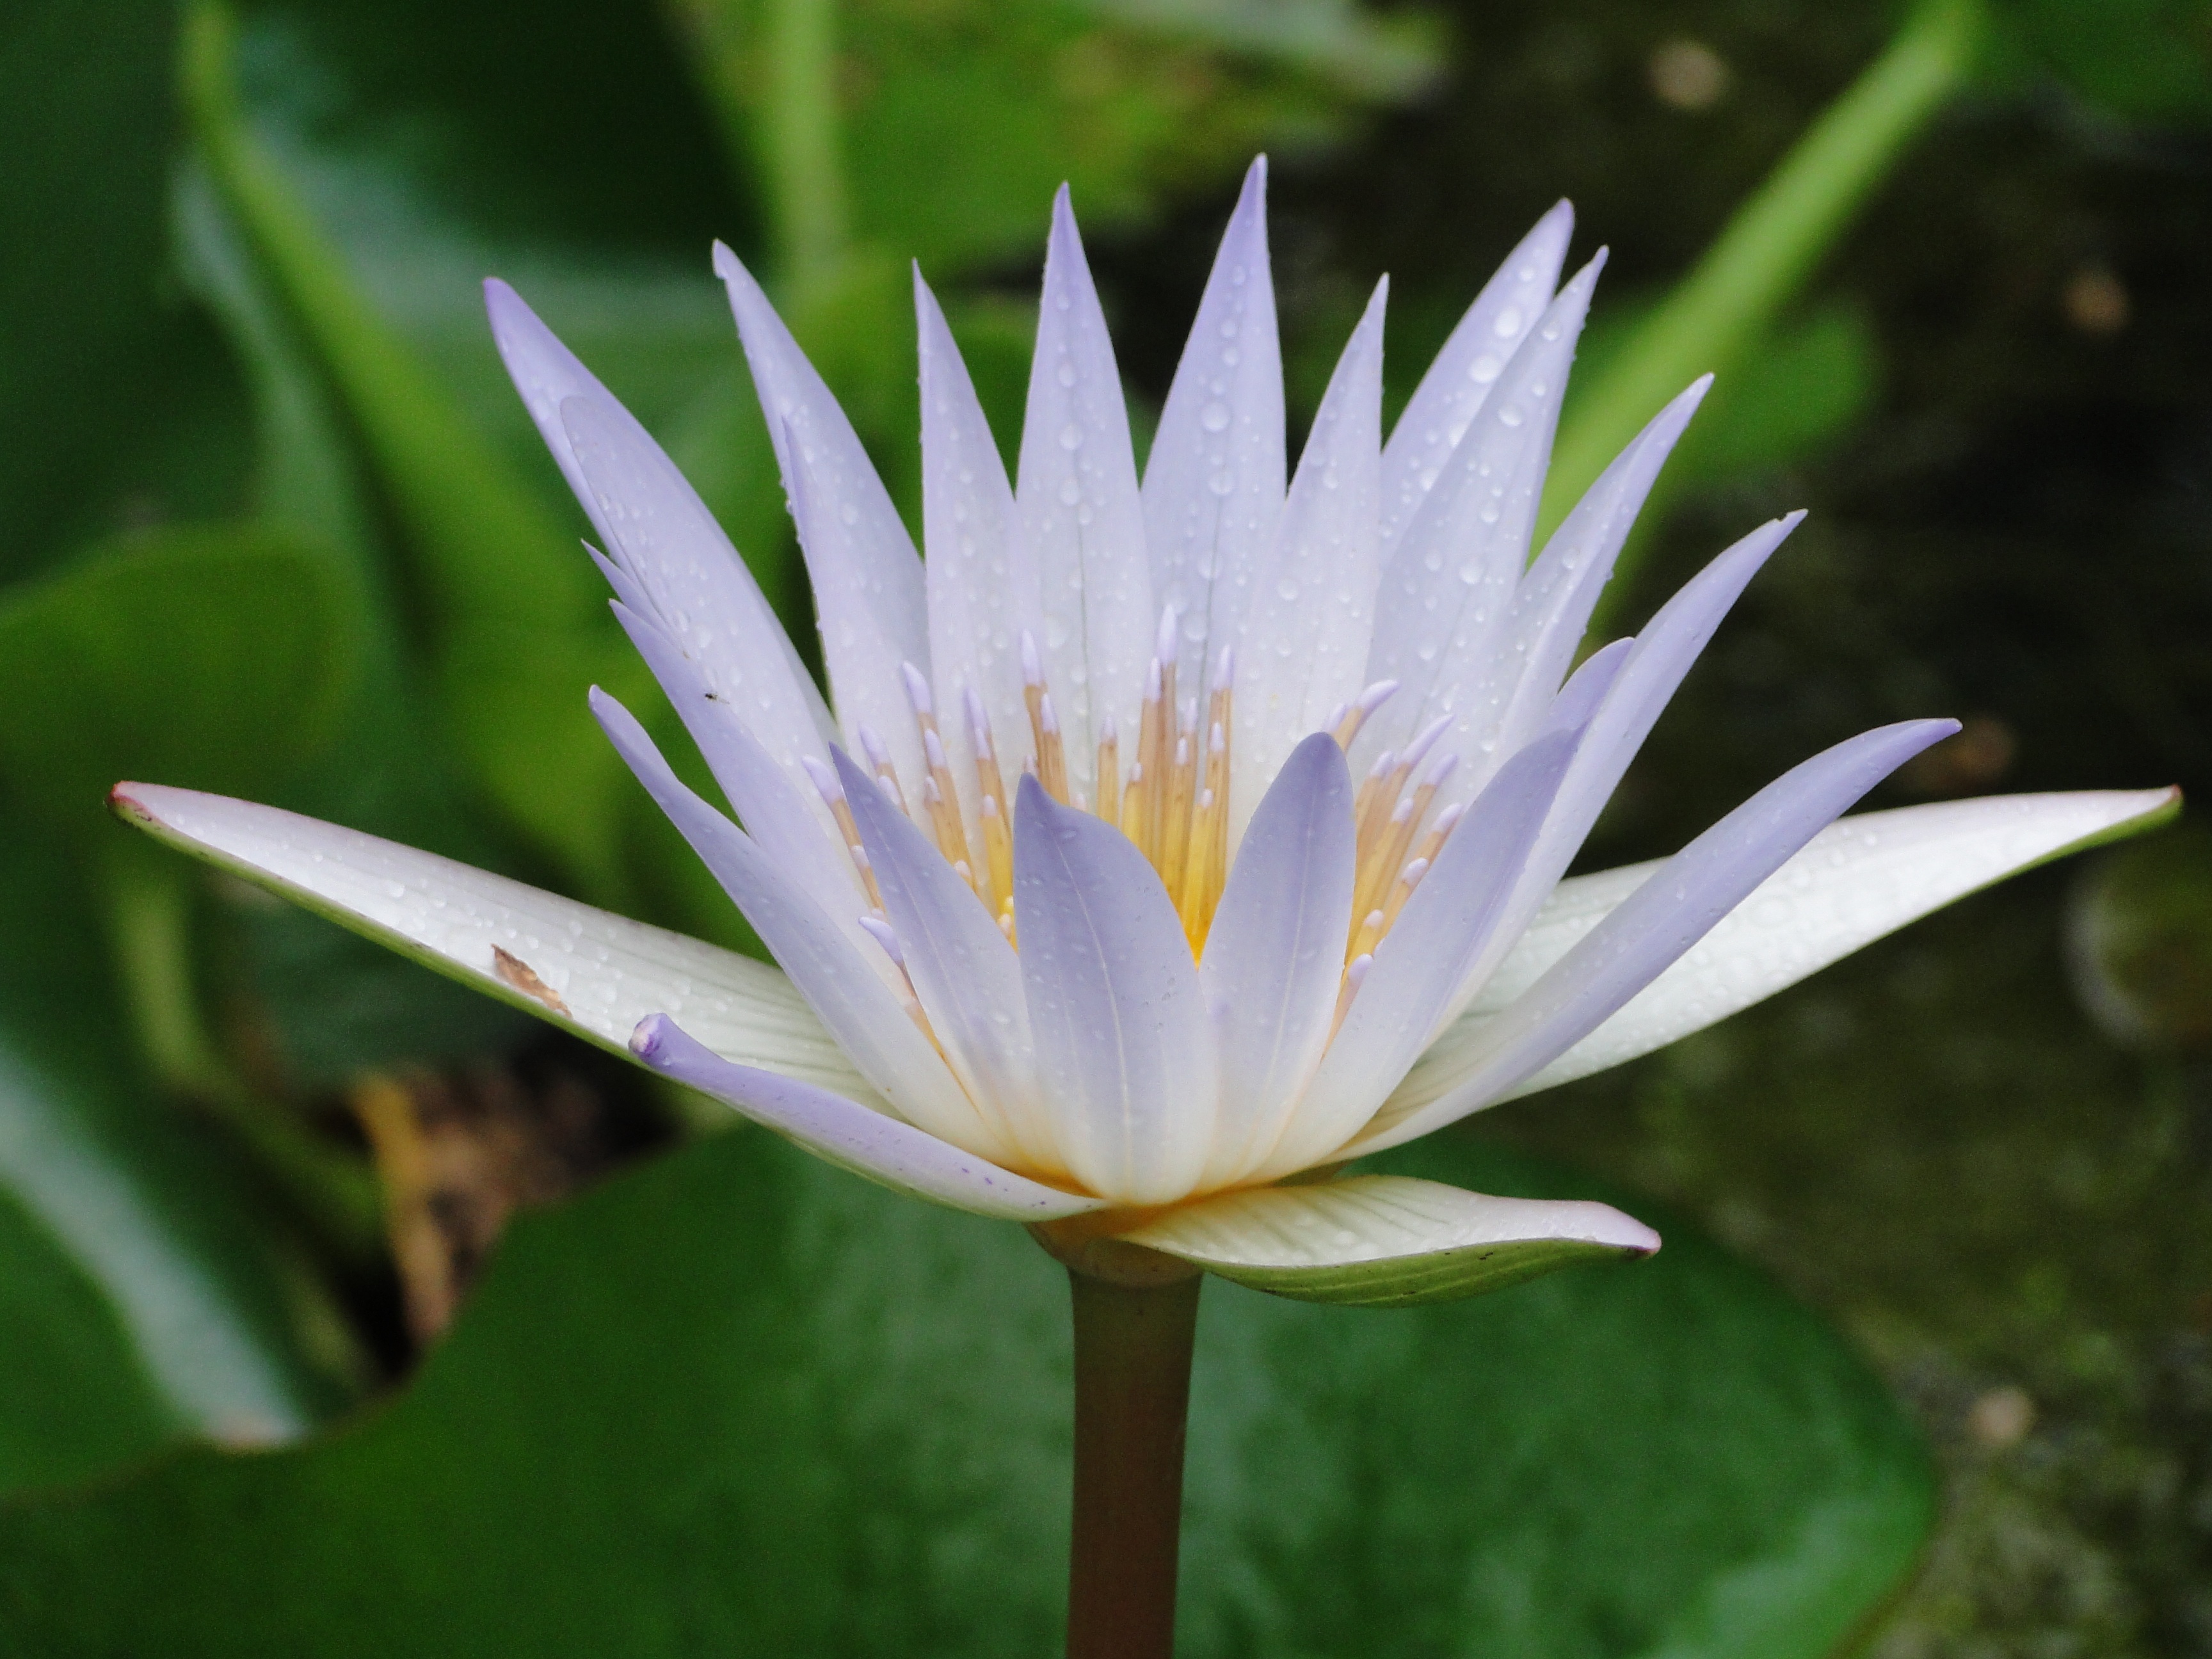
nature, blossom, plant, leaf, flower, petal, daisy, green, botany, sacred lotus, aquatic plant, flora, wildflower, close up, lotus, caribbean, macro photography, flowering plant, white water lily, plant stem, land plant, lotus family, proteales